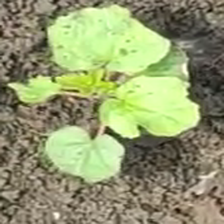
Weed species: Little_Mallow(Malva parviflora)